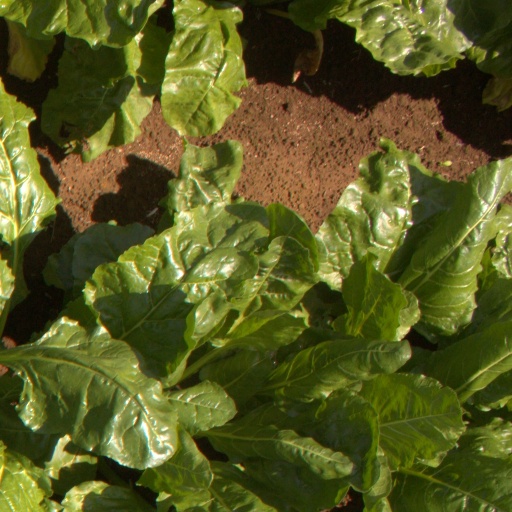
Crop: sugar beet